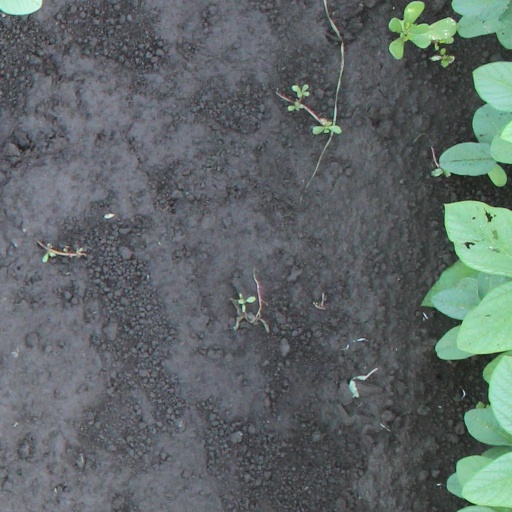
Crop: soybean